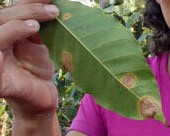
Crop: unknown
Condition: coffee_coffee_rust